Christianity in Nagaland

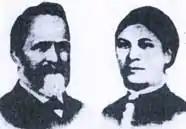
Edwin W. Clark and Mary Clark

In October 1871 Supongmeren from Molungkimong village was baptised at Sibsagar and enrolled as an American Baptist Church member. He became the bridge between the American Baptist Missionary E. W. Clark, Evangelist Godhula and the then-animist Ao Nagas. Kosasanger Council of Molungkimong Village (Dekahaimong) dispatched 60 warriors to escort Dr. E. W. Clark. It took almost three days from Sibsagar to reach Molungkimong. Clark arrived on Wednesday, 18 December and baptized 15 new converts on Sunday, 22 December 1872 at a village drinking well called "Chungli Tzübu" which was permitted by the Village Council. Another miracle for Clark after which they had a worship service and celebrated the first Lord's supper. Thus, on this day, the first Naga Church was founded with 28 Baptized members. They were Dr. Clark, Godhula and his wife, Supongmeren, 9 converts baptized on 10 November at Sibsagar, and 15 converts baptized at Molungkimong on 22 December 1872.